Midland Railway 3835 Class

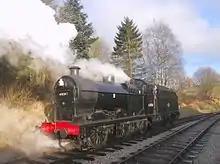
43924 at Oxenhope, KVWR

One Midland-built 4F, (4)3924 is preserved on the Keighley and Worth Valley Railway, the first locomotive to leave Woodham Brothers scrapyard in Barry, South Wales in September 1968.